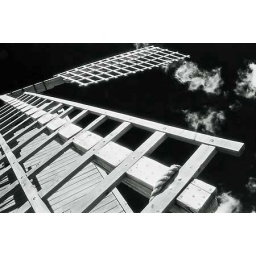
I love playing with Infrared film &amp;amp; blue skies with a kiss of cloud in it ...